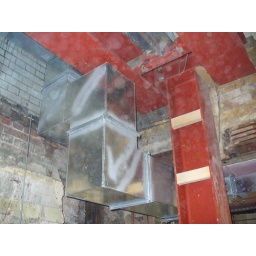
Ductwork leading from plant area - snaking around structure and floor of Red Room into ceiling of cashwrap